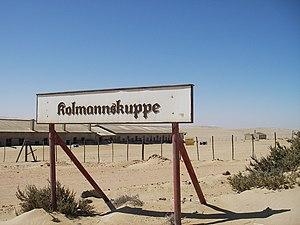
Kolmanskop est un village situé en Namibie dans le désert du Namib à une dizaine de kilomètres de Lüderitz.